Janet Boyd

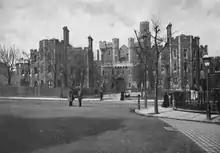
In 1912 Boyd was sentenced to 6 months in Holloway Prison - seen here c1896

Boyd's second arrest was in March 1912. At her first hearing on 2 March 1912 she was committed for trial together with her cousin Florence Haig for breaking two windows each at D H Evans on Oxford Street valued at £66. Florence Haig stated that if she was bound over to keep the peace she would feel like a soldier deserting in the middle of battle. At her subsequent trial at the London Sessions, on 19 March 1912, Boyd was sentenced to six months in Holloway Prison where she went on hunger strike but was not force-fed; she was released at the end of June 1912. She was awarded the Hunger Strike Medal by the leadership of the WSPU. To keep up morale in prison the women were forced to make their own entertainment. Some such as Emmeline Pethick-Lawrence told stories; later Emmeline Pankhurst reminisced about the early days of the WSPU. On 10 June 1912 the three imprisoned grandmothers - Boyd, Gertrude Wilkinson, and Mary Ann Aldham sang together. On another occasion some of the women performed a scene from "The Merchant of Venice" with Evaline Hilda Burkitt as Shylock and the role of Narissa played by Doreen Allen. Boyd was one of 68 women, among them Emily Davison, who added their signatures or initials to The Suffragette Handkerchief embroidered by prisoners in Holloway in March 1912, and kept until 1950 by Mary Ann Hilliard, and still available to view at the Priest House West Hoathly. Boyd was one of two grandmothers to sign the handkerchief.